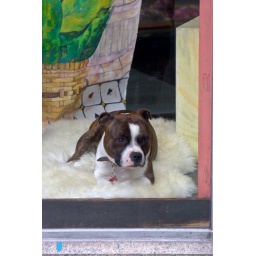
Saw this doggie in the window while walking to Pike Market